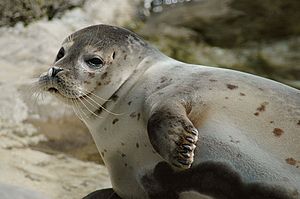
Knurhår
Vibrissae nær næsen og over øjnene på en Phoca vitulina (spættet sæl).
Knurhår, følehår eller varbørster er kraftige hår som fungerer som sanseorganer idet nerveceller i hårsækkene kan registere deres bevægelser. De findes hos de fleste pattedyr, typisk på siderne af næsen, men de kan også findes over øjenene og andre steder rundt om på kroppen. De er som regel meget hårde og stive. Katte og andre dyr, bruger dem til at navigere, hvis de nu er ved at støde ind i andre ting, og for at bedre kunne færdes om natten. Desuden bruges knurhårene til at mærke, når andre dyr eller insekter nærmer sig deres mundområde. Ligesom vi mennesker har øjenvipper.